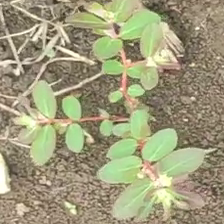
Weed species: Choti_dudhi_(Euphorbia_hirta)